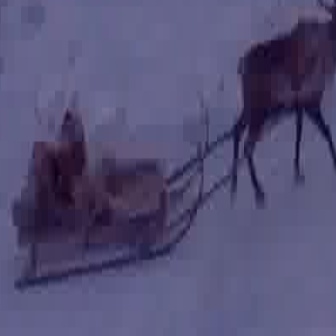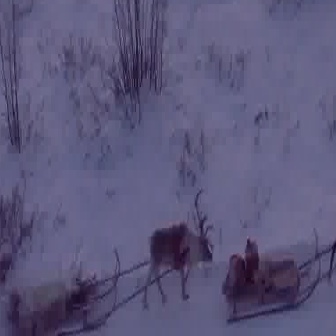
  Please identify the target specified by the bounding box [9,83,208,282] in the first image and locate it in the second image. Return the coordinates in [x_min,y_min,x_max,y_max] format.
Answer: [220,223,320,322]